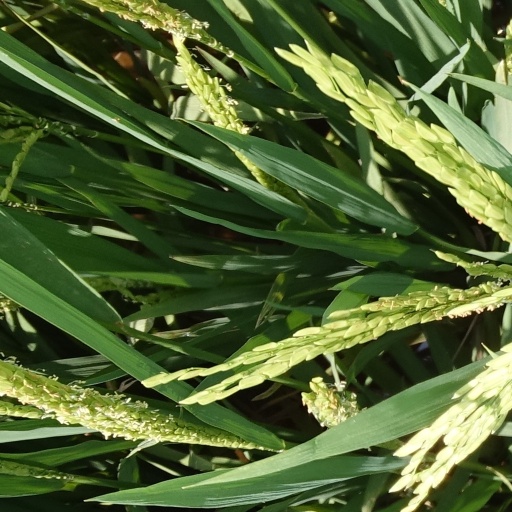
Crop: rice